Shcha

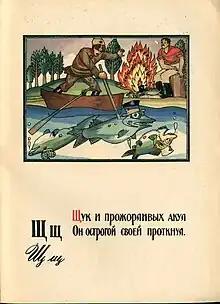
"Shcha", from the "Alphabet Book оf the Red Army Soldier" (1921). The illustration depicts ("shchuk"), "pike".

Shcha (Щ щ; italics: "Щ щ"), Shta, or Scha is a letter of the Cyrillic script. In Russian, it represents the long voiceless alveolo-palatal fricative , similar to the pronunciation of sh in 'sheep'. In Ukrainian and Rusyn, it represents the consonant cluster , something like "cash-chest". In Bulgarian, it represents the consonant cluster , like the pronunciation of “scht” in Borscht. Most other non-Slavic languages written in Cyrillic use this letter to spell the few loanwords that use it or foreign names; it is usually pronounced , an approximation of the Russian pronunciation of the letter, and is often omitted when teaching those languages.